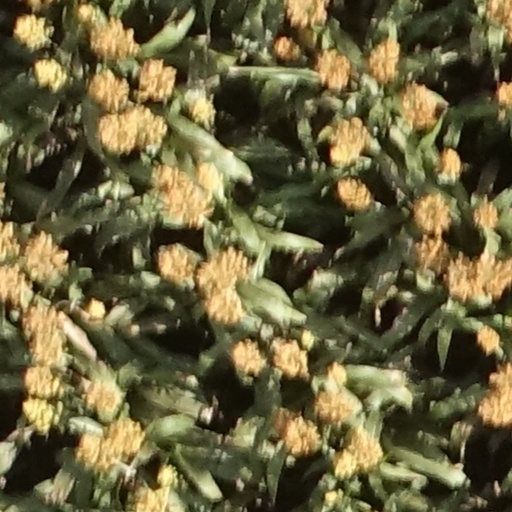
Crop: sorghum